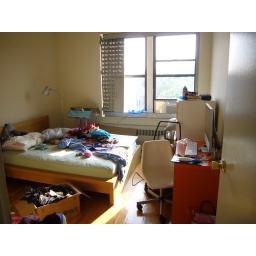
curtains aren't up yet; aqua-coloured cabinet thingy in background will be placed next to the kitchen/dining area window thing